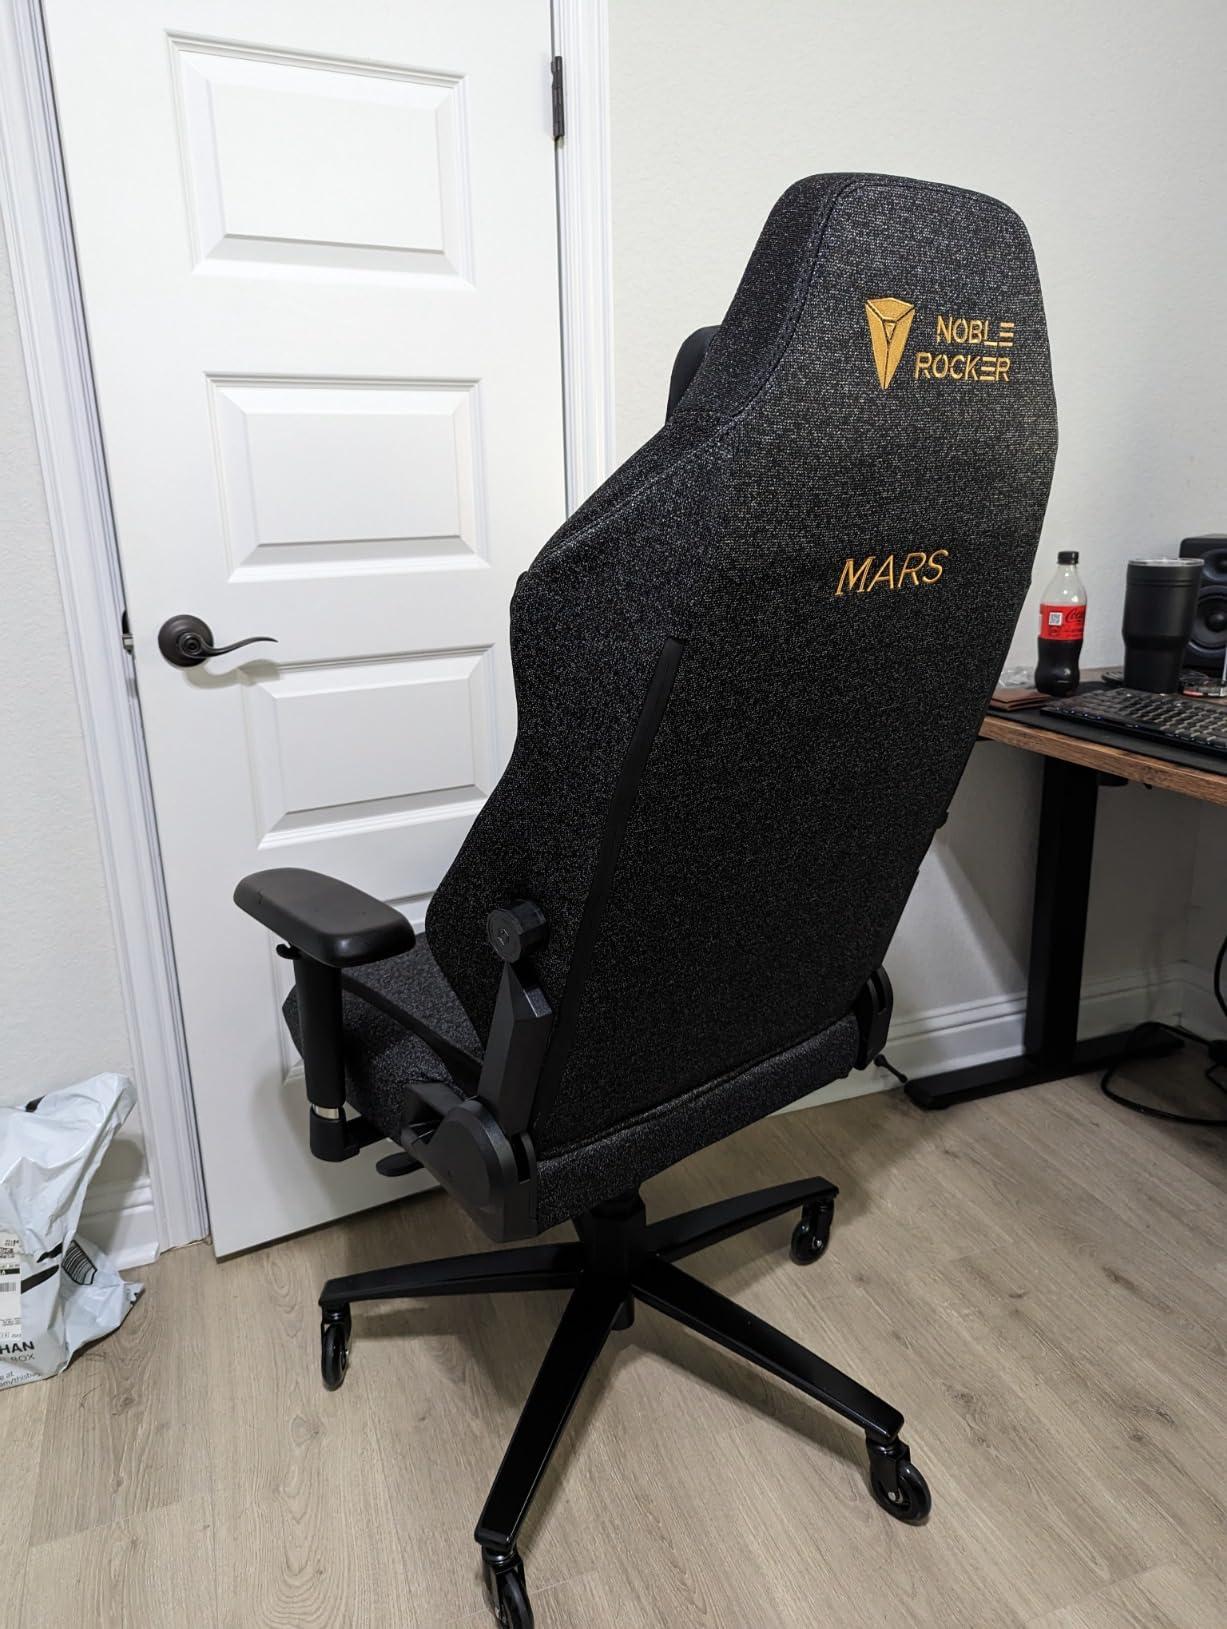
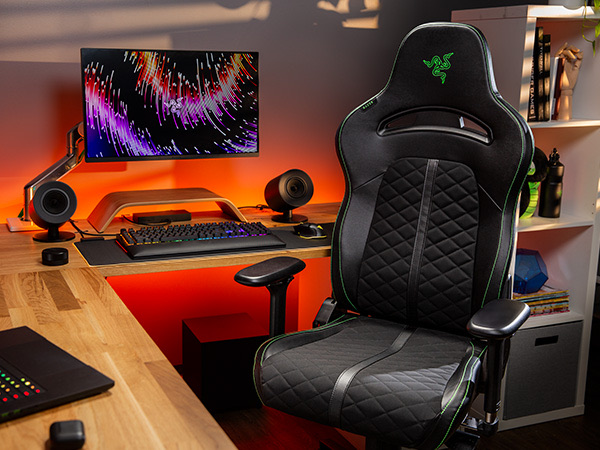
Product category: items_chair
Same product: no